Sakıp Sabancı Museum

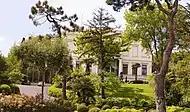
"Atlı Köşk"

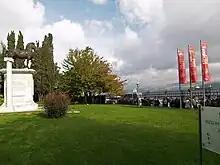
Inside the entrance gate of the mansion - the statue of the horse (left), and a queue waiting to visit the exhibition "Salvador Dalí: A Surrealist in Istanbul"

The historical building belonged to several high ranked pasha families and khedives, Egyptian governors, from 1848 until 1884, when it was purchased by the Ottoman Treasury on the orders of Sultan Abdülhamid II and presented as a gift to King Nicola I of Montenegro. The mansion served the next 30 years as a royal residence and embassy of Montenegro. In 1913, the Ottoman government repossessed it, which became home to the granddaughter of Sultan Mehmed V Reşad. After the foundation of the Turkish Republic, Prince Mehmed Ali Hasan, grandson of Khedive İsmail Paşa, purchased the then derelict house and commissioned the architect Edouard de Nari to build the present house. However, it remained unused for many years until the elder sister of the Egyptian prince made it her home in 1944.